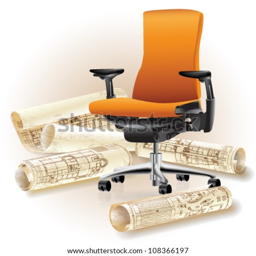
grunge architectural background with an office chair and rolls of drawings .